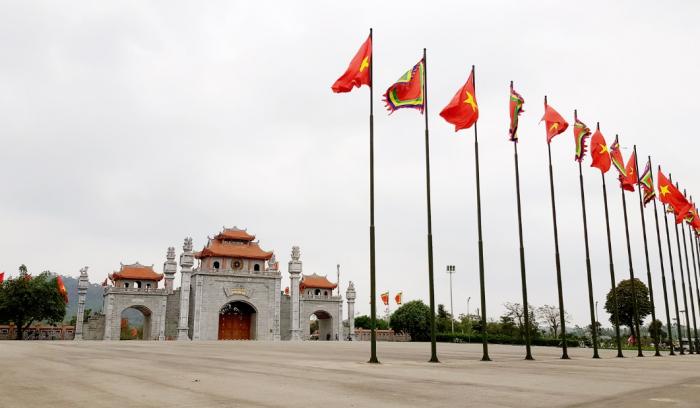
có rất nhiều cột cờ được đặt ở trước cổng thành